Geraldo (footballer, born 1991)

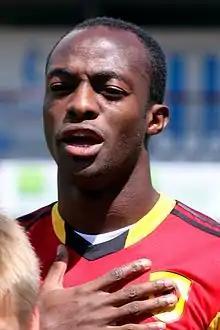

Hermenegildo da Costa Paulo Bartolomeu (born 23 November 1991), simply known as Geraldo, is an Angolan professional football midfielder who plays for Turkish club Çorum.